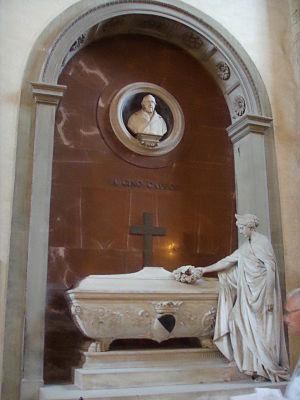
La famille Capponi est une famille illustre de Florence qui balança quelque temps le crédit des Médicis.
Gino Capponi est un homme politique, un écrivain et un historien italien.